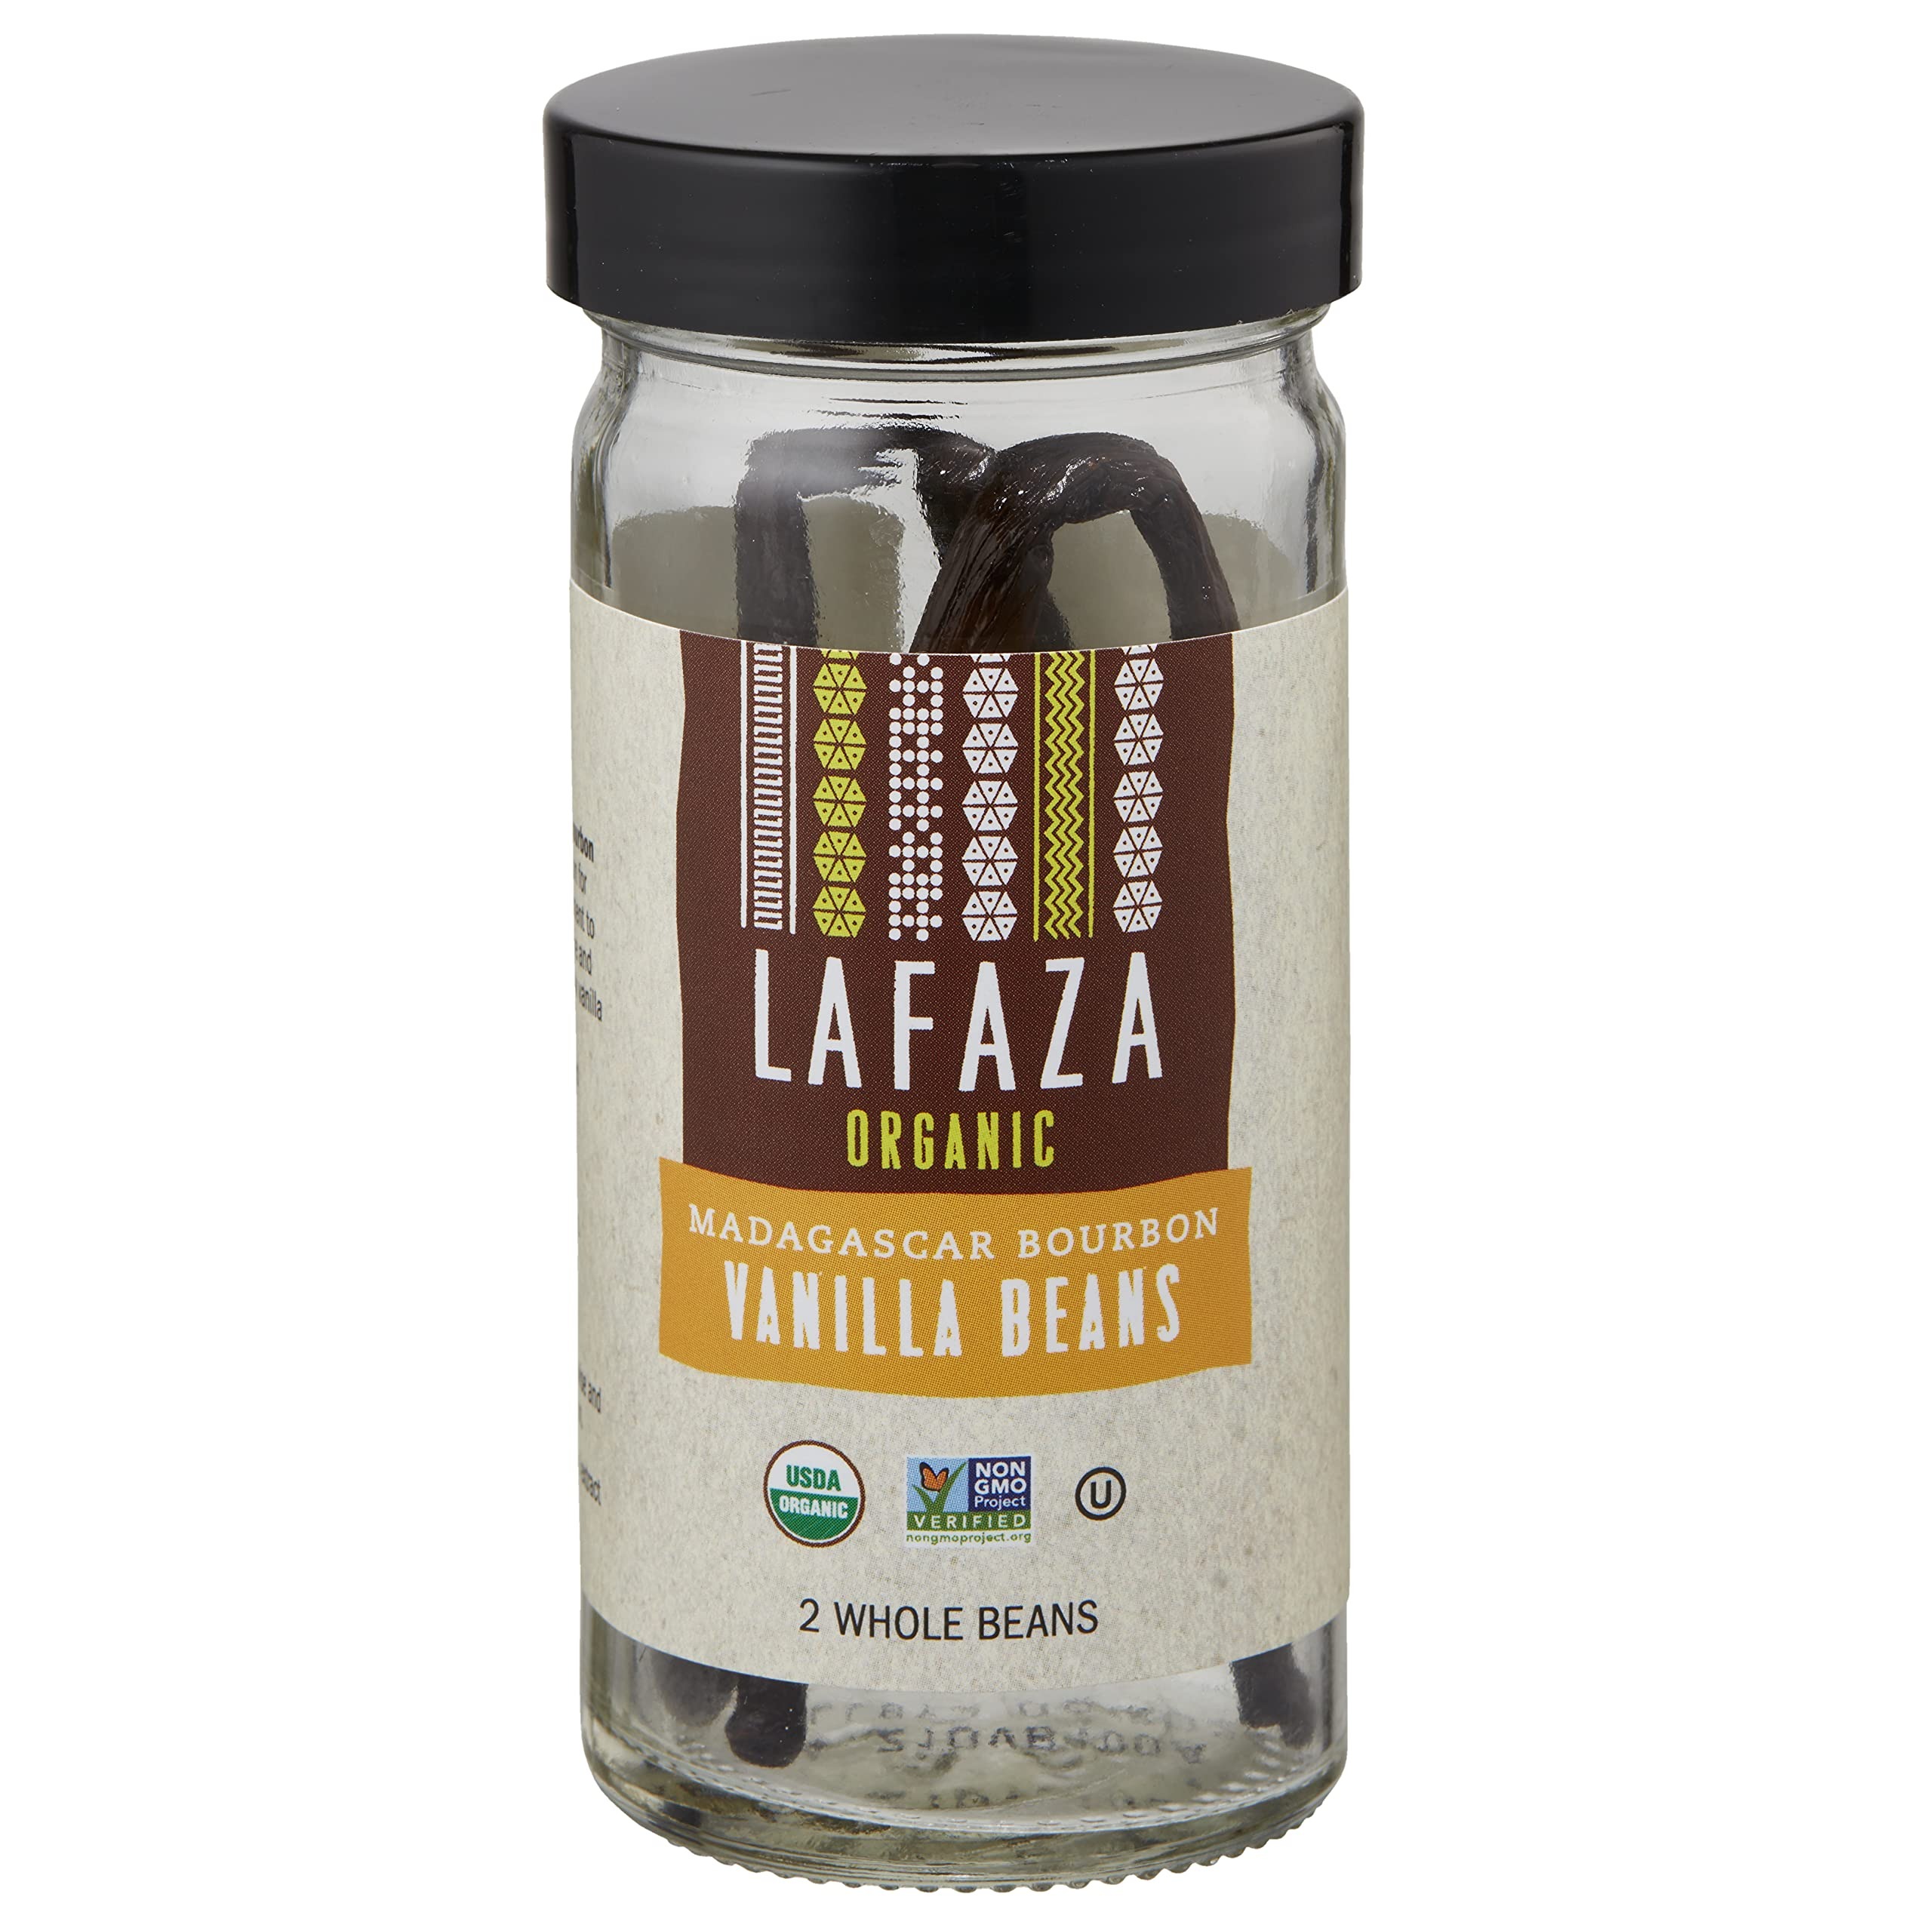
Item Name: LAFAZA VANLA BNS WHL MDGSCR BRBN 2PC
Bullet Point 1: Certified Organic by QAI
Bullet Point 2: Certified Kosher by OU
Bullet Point 3: Great for baking, homemade ice cream, cocktails, and more
Bullet Point 4: Sustainably grown and harvested in the forests of Madagascar by independent farmers
Bullet Point 5: Store in a air tight container in a cool, dry place (but not the refrigerator or freezer)
Value: 2.0
Unit: Count

Price: 11.59